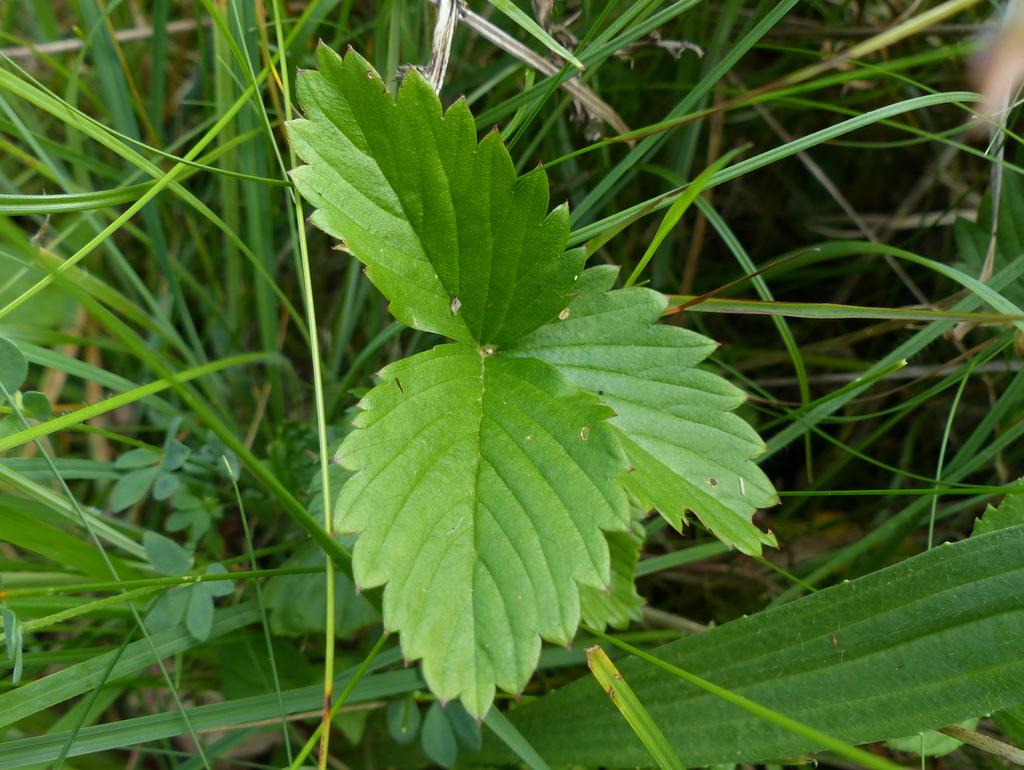
Labels: Strawberry leaf, Strawberry leaf, Strawberry leaf